Glaze (ice)

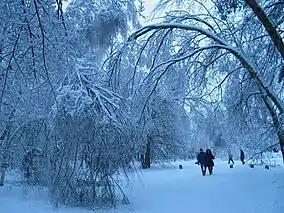
A forest in Moscow a week after an incident of freezing rain

On December 25, 2010, freezing rain fell on Moscow and vicinity. The glaze accumulation caused a number of accidents and power outages, of which the most serious was damage caused to two power lines feeding Domodedovo Airport, causing a complete blackout of the airport and express railway that connected it to the city. As a result, the airport was shut down and hundreds of passengers were stranded inside, with taxi drivers charging up to 10,000 rubles (US$330) for a one-hour drive to the city.